Gastronorm

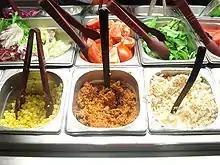
Gastronorm containers in a salad bar

Gastronorm (GN), sometimes spelled Gastro-Norm, is a European standard for kitchenware tray and container sizes that is commonly seen worldwide in the catering and professional food industry, as well as in certain parts of the high-end consumer market. Gastronorm is generally used worldwide except in most of the United States and Canada, which have their own domestic systems. The Gastronorm standard was first introduced in Switzerland in 1964 and became an official European standard in 1993 with the EN 631 standard.